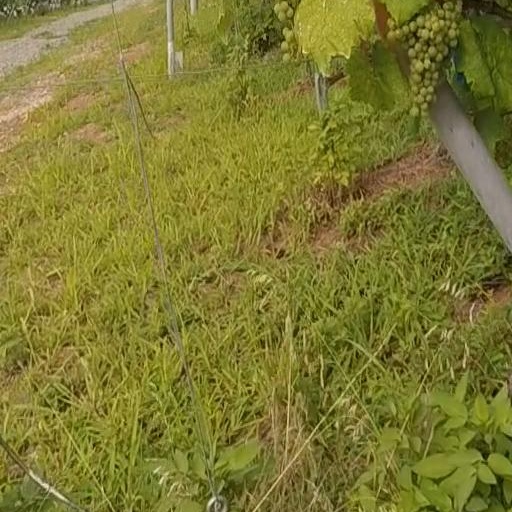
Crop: grape